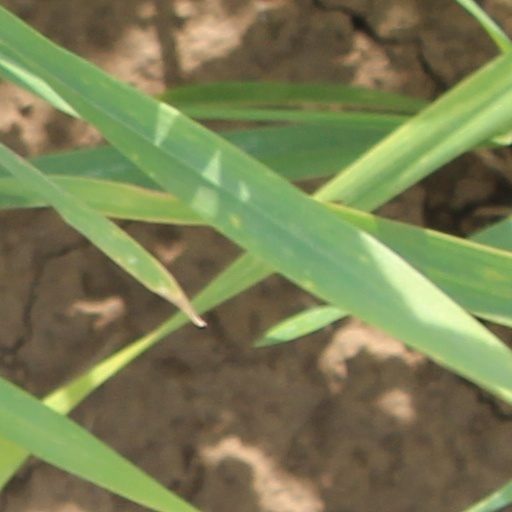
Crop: wheat